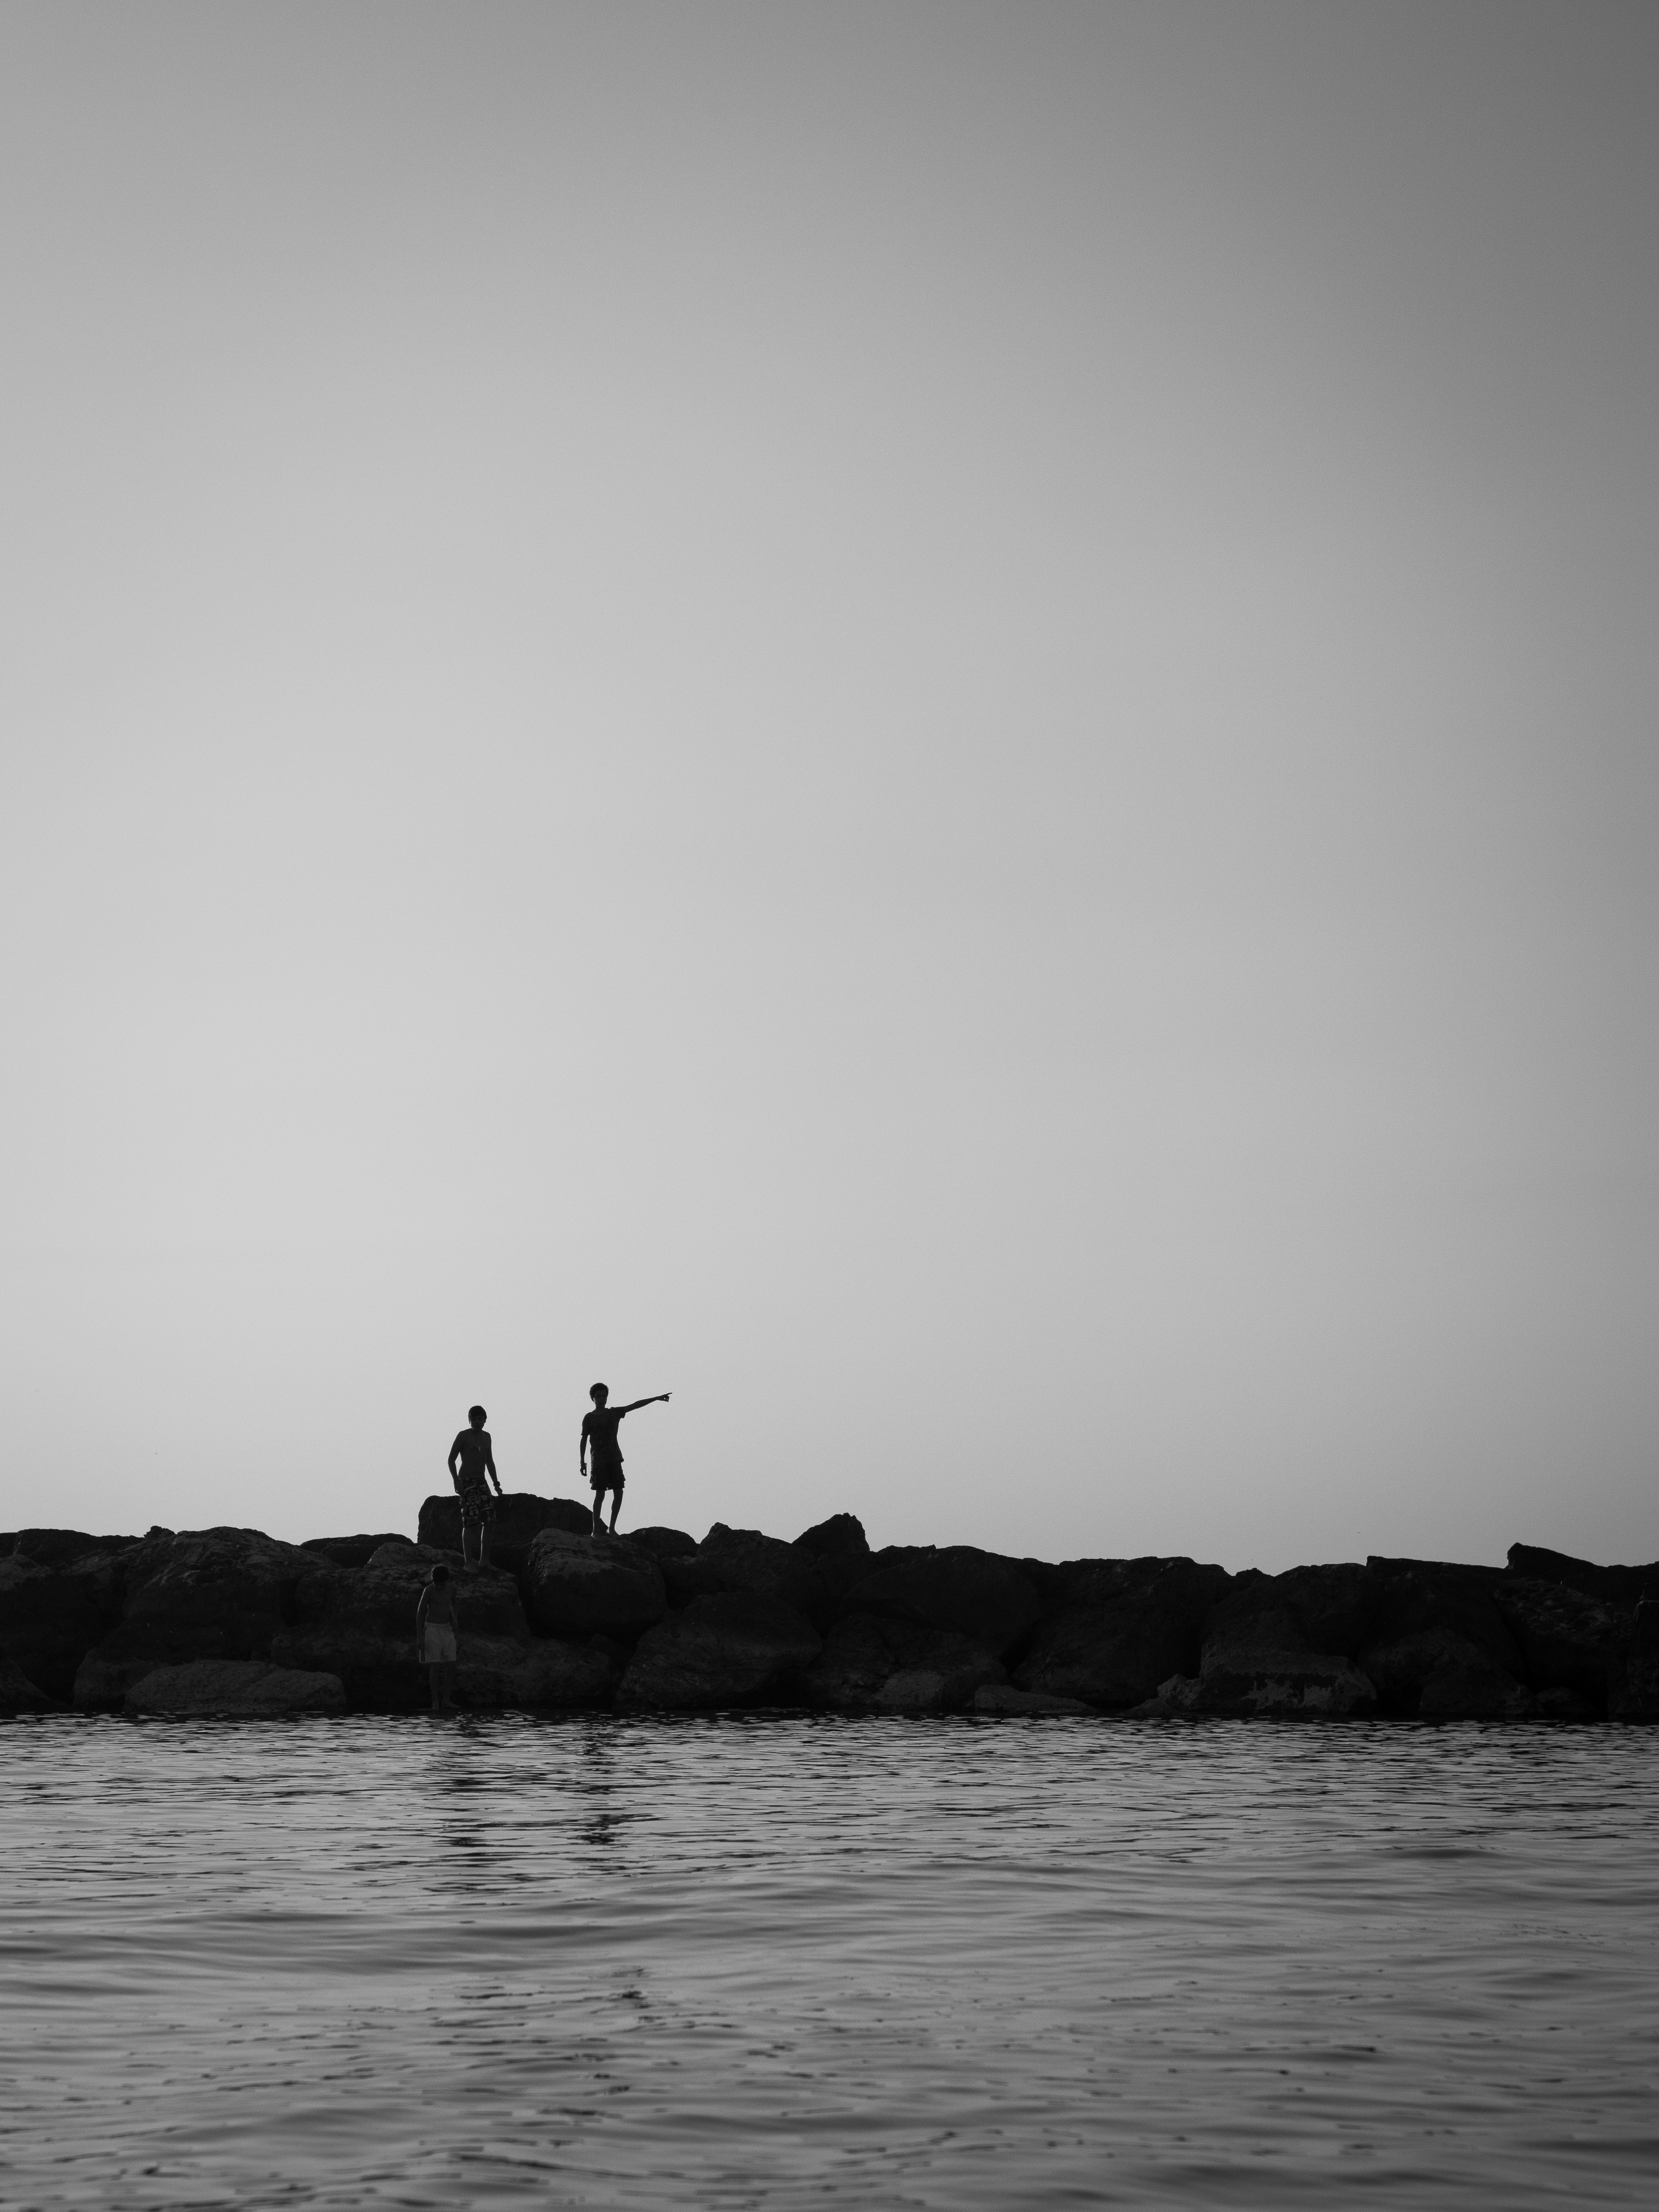
sea, coast, water, ocean, horizon, cloud, black and white, white, street, photography, morning, shore, wave, ebook, reflection, vehicle, tower, training, bay, black, monochrome, streetphotography, flickr, thomas, video, olympus, omd, fuji, leica, monochrom, leuthard, hcb, thomasleuthard, monochrome photography, atmospheric phenomenon